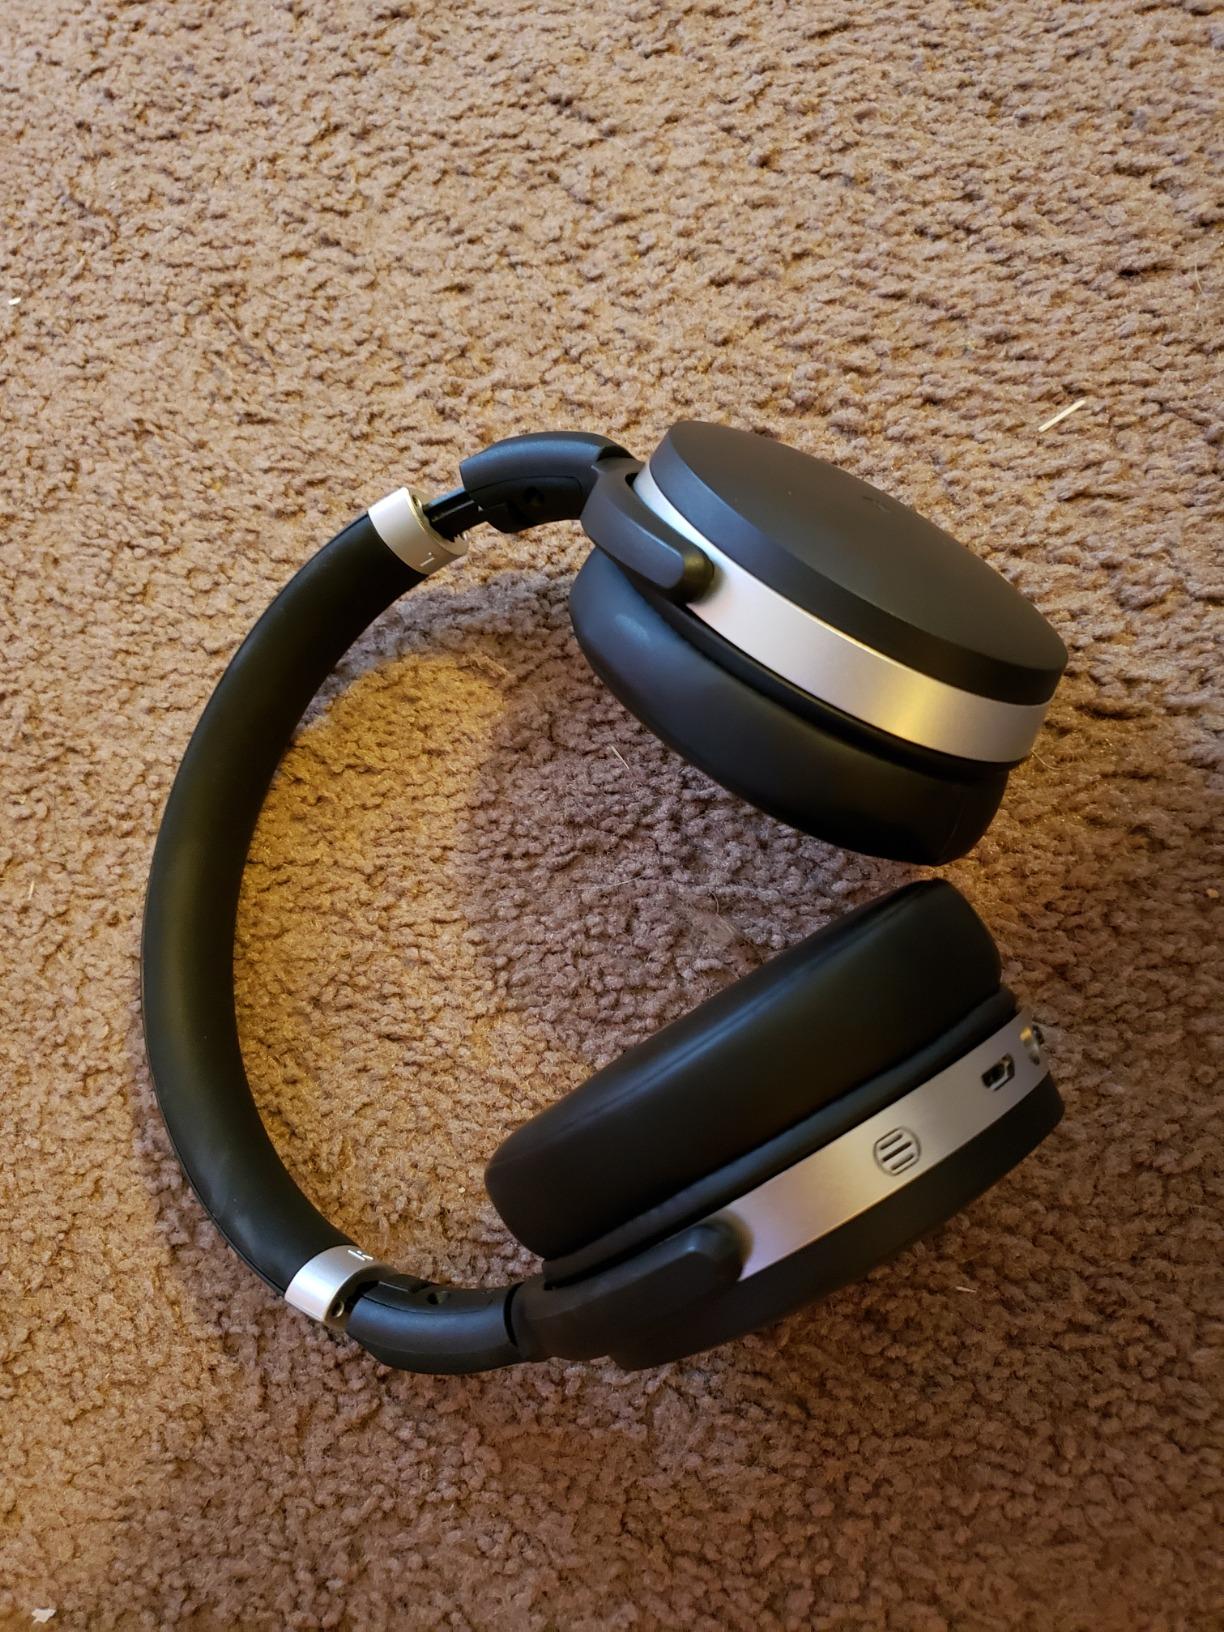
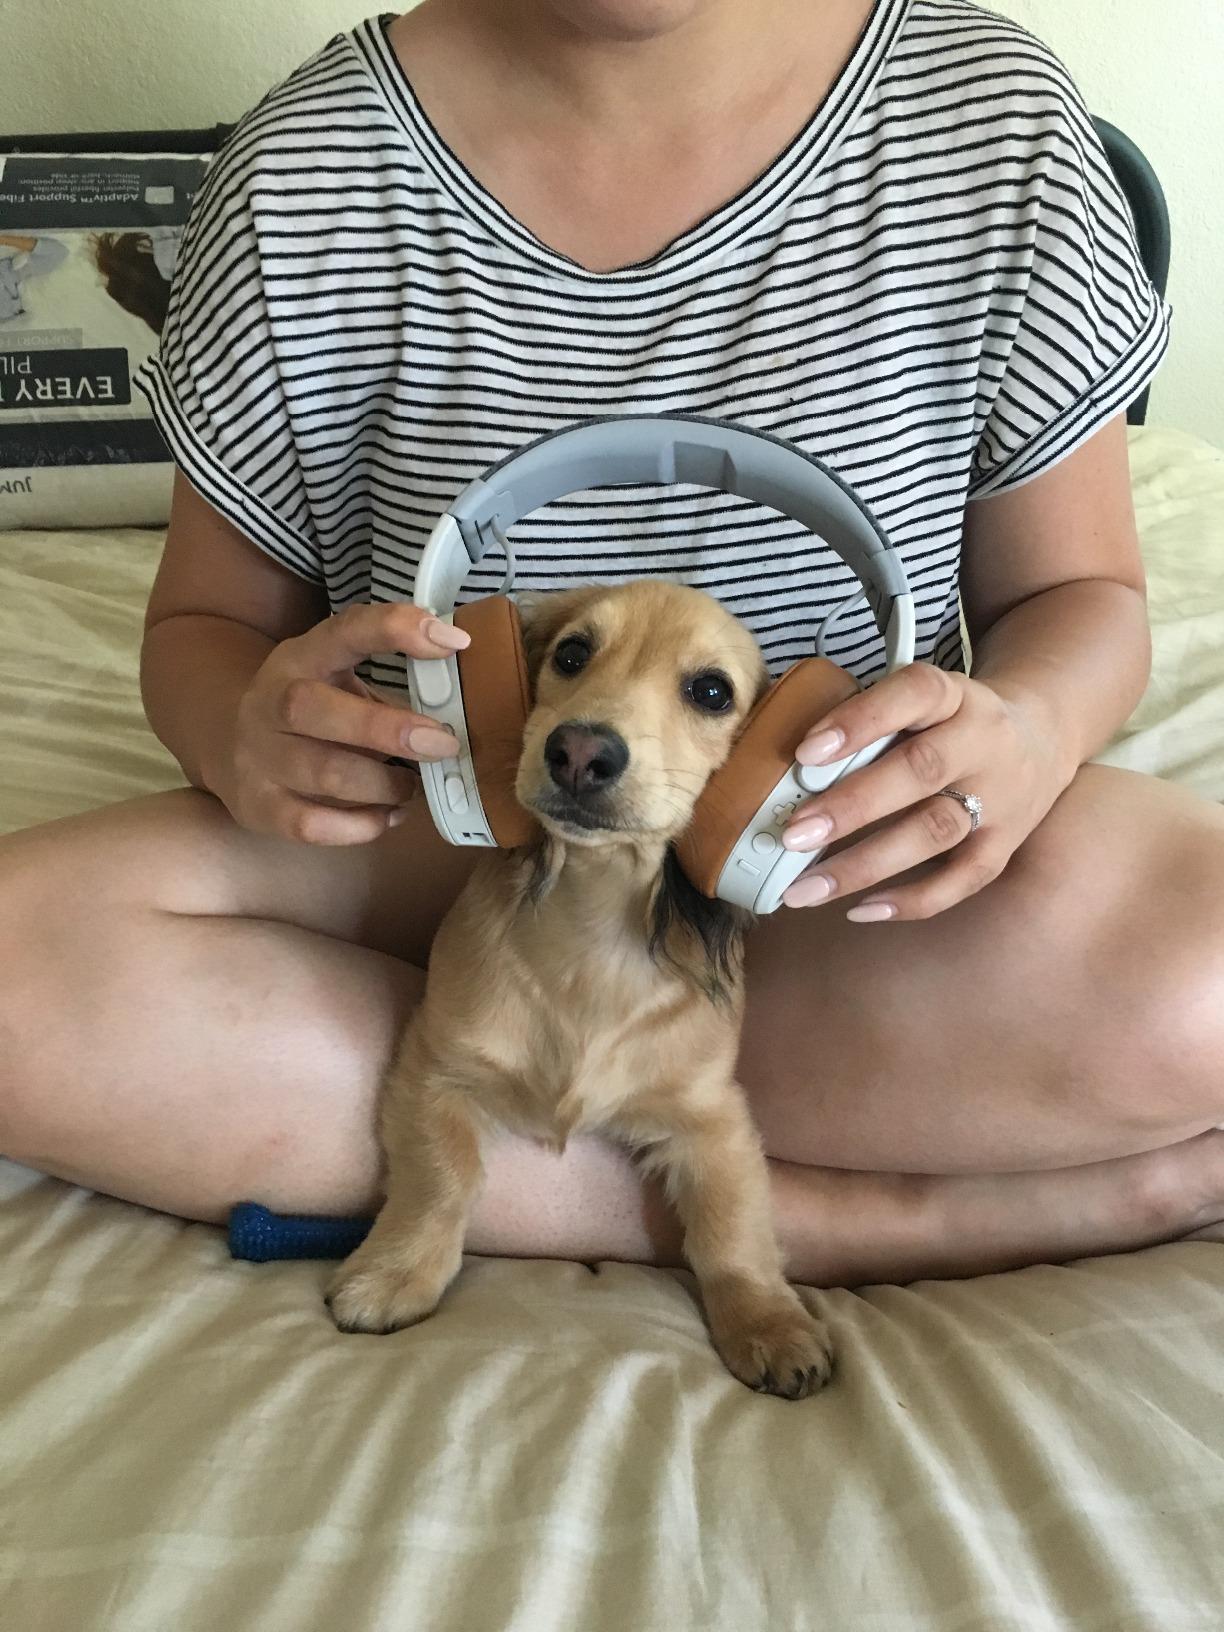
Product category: headphones
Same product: no